Rally Bulgaria

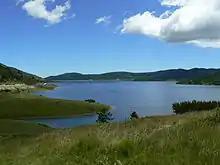
The area around Belmeken Dam (parts of the stage can be seen in the left of the dam and in the middle of the picture on the mountain)

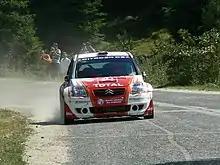
Simon Jean-Joseph and Jack Boyere on SS7 Yundola 2

For the next 2007 organizers decided to put "Yundola" (and reversed "Belovo") stage back in the itinerary after the road repairs were already finished. So, the "Velingrad" (and reversed "Varvara") stage were removed and the route of the rally went back to its already classical shape last used in 2005.